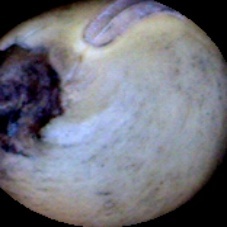
Label: Broken